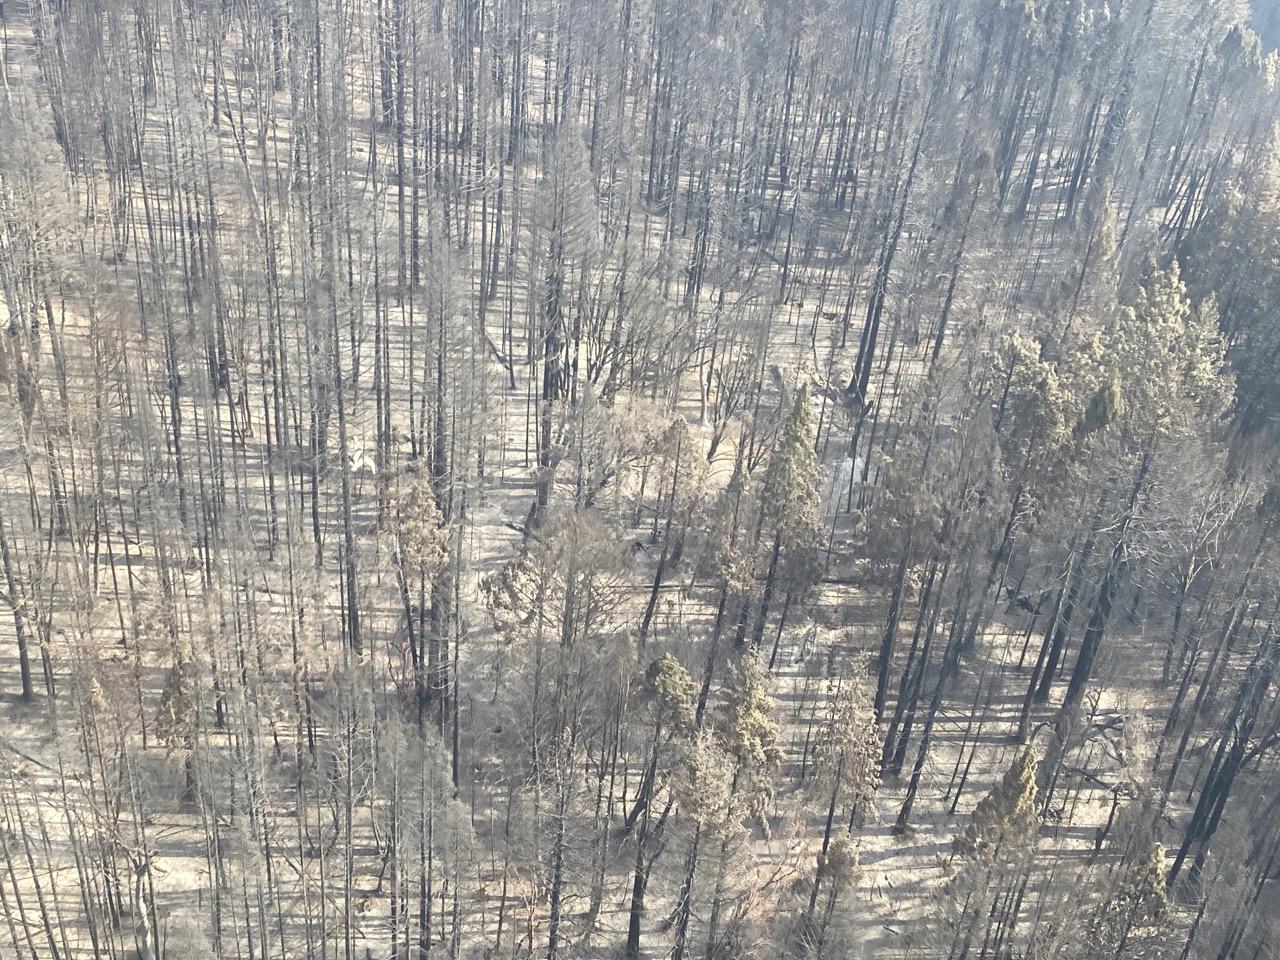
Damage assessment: destroyed